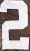
Number: 2